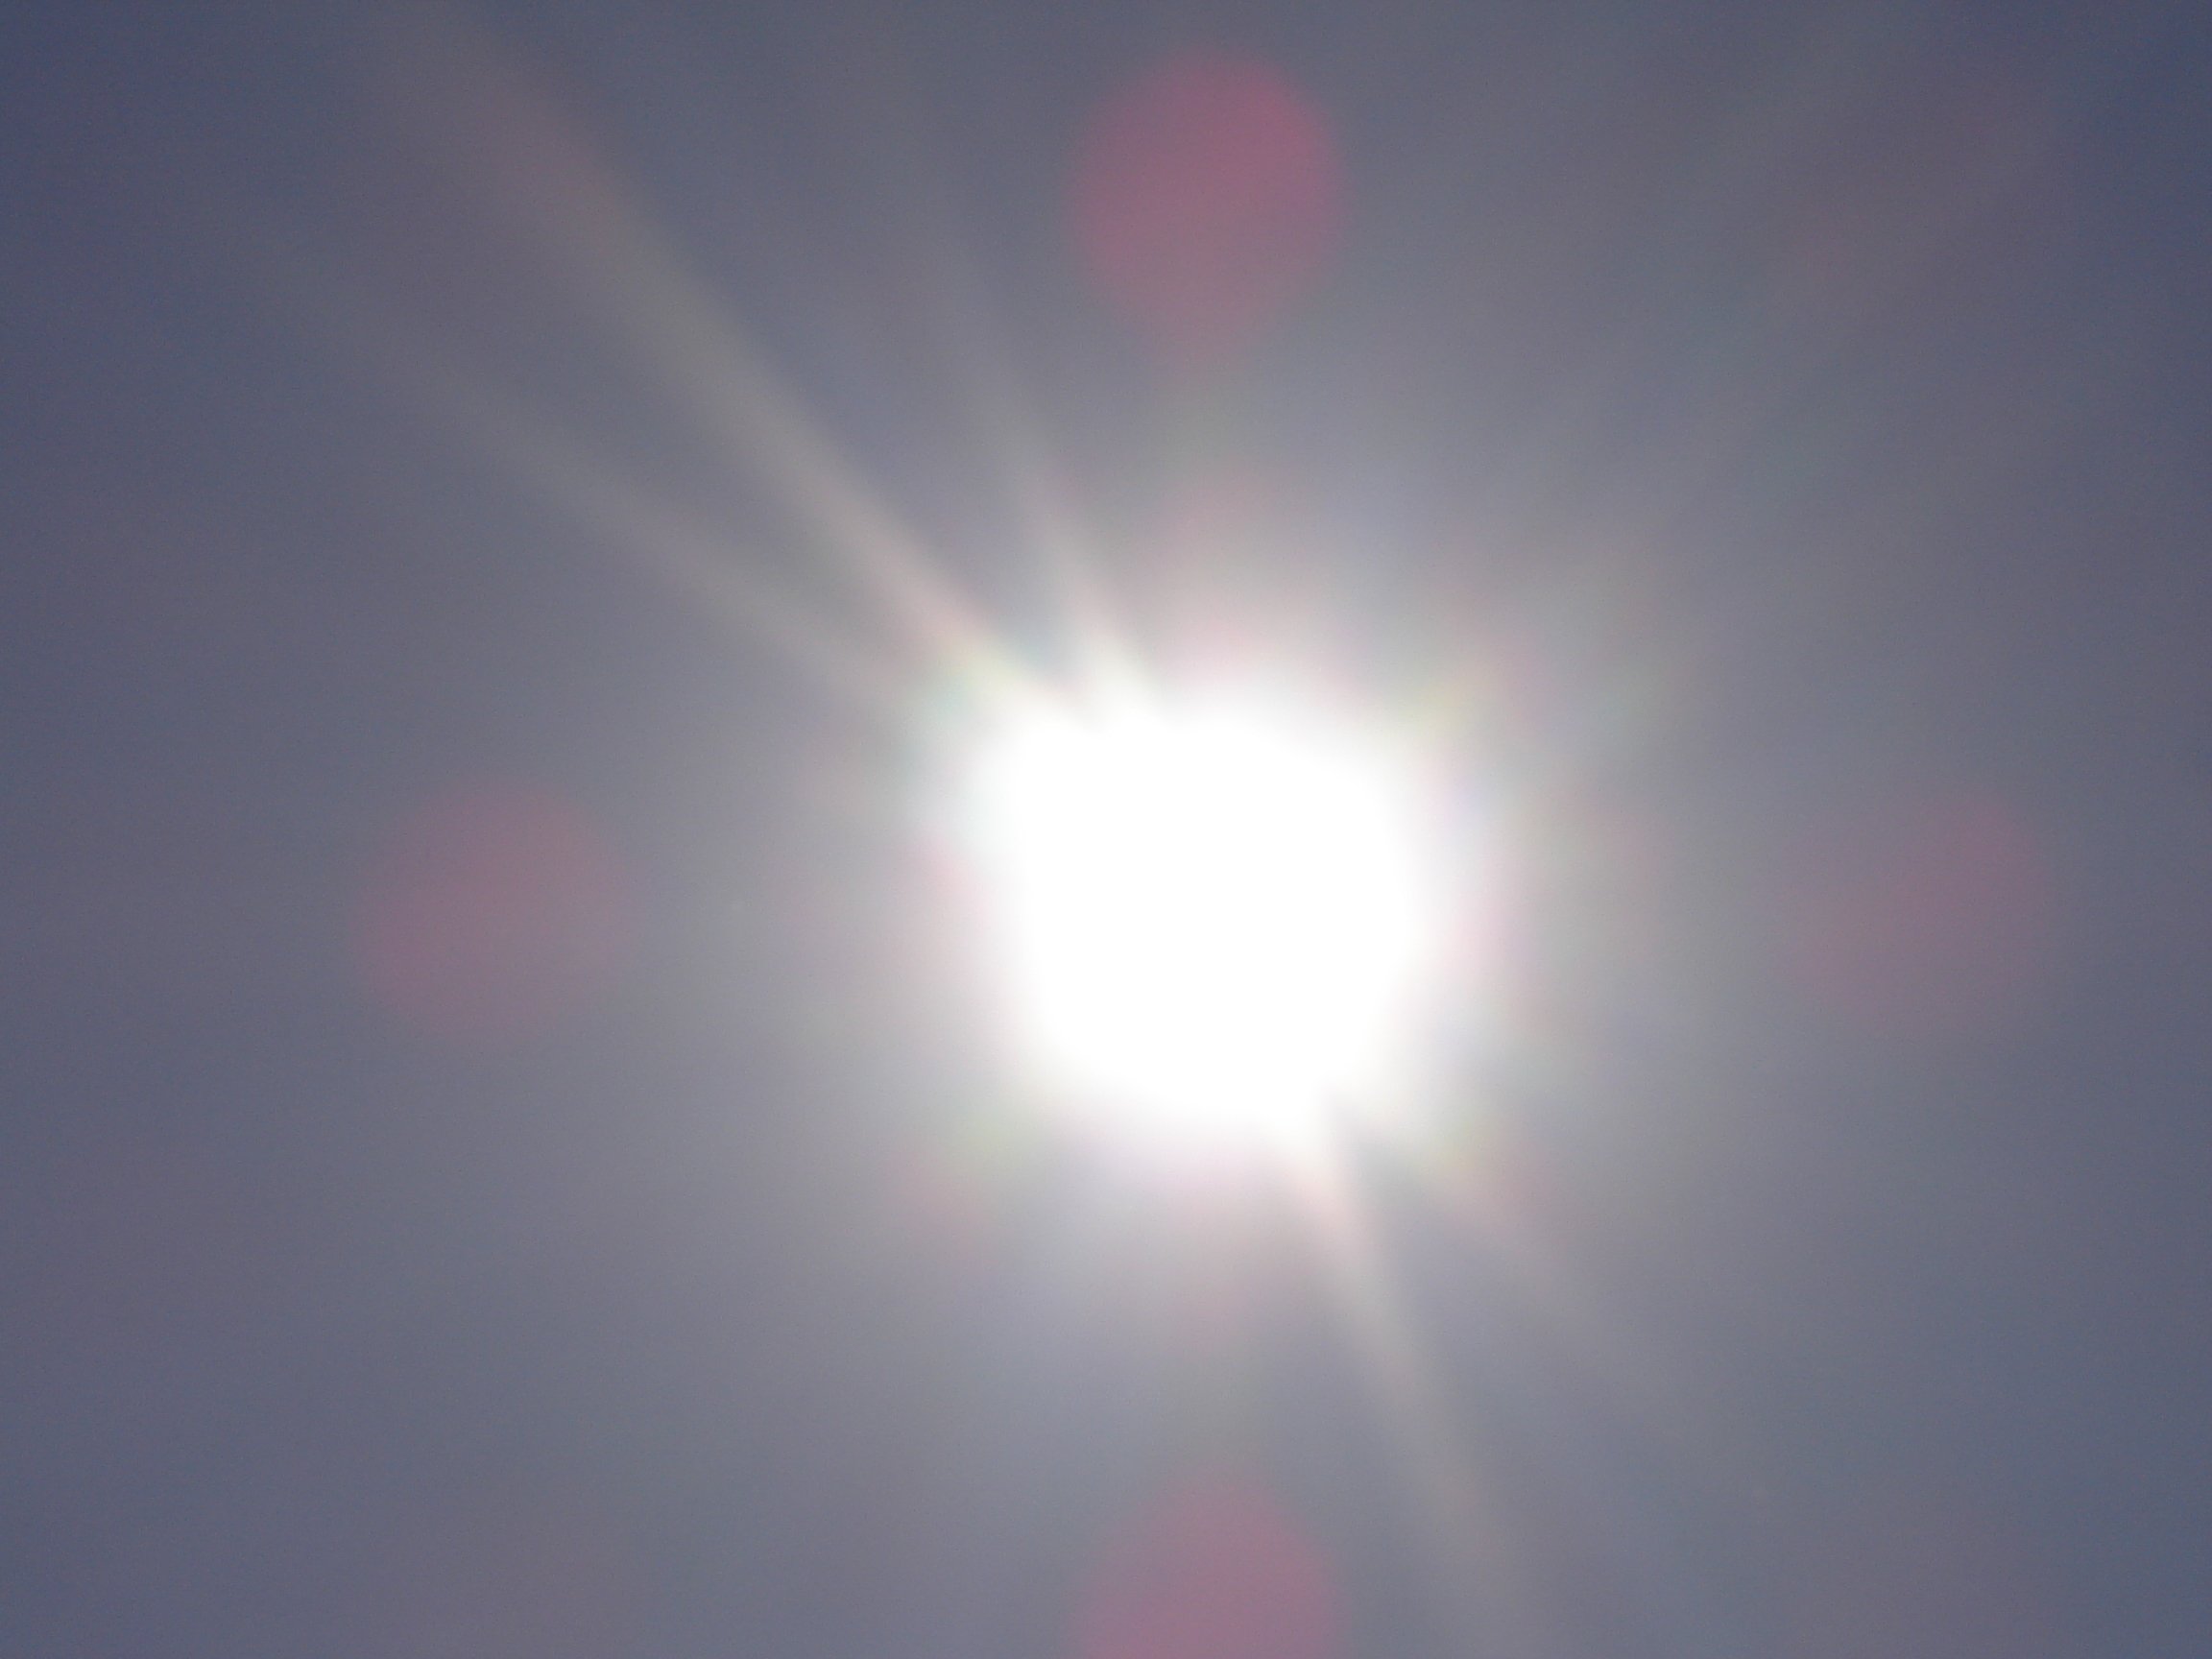
cloud, sky, sun, sunrise, sunlight, atmosphere, full moon, lens flare, astronomical object, mouth guard